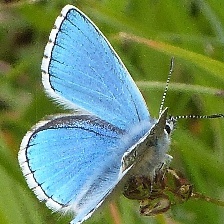
Species: ADONIS
Butterfly family (ImageNet category): lycaenid_butterfly